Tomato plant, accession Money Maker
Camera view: bottom (45 deg); turntable rotation: 120 degrees
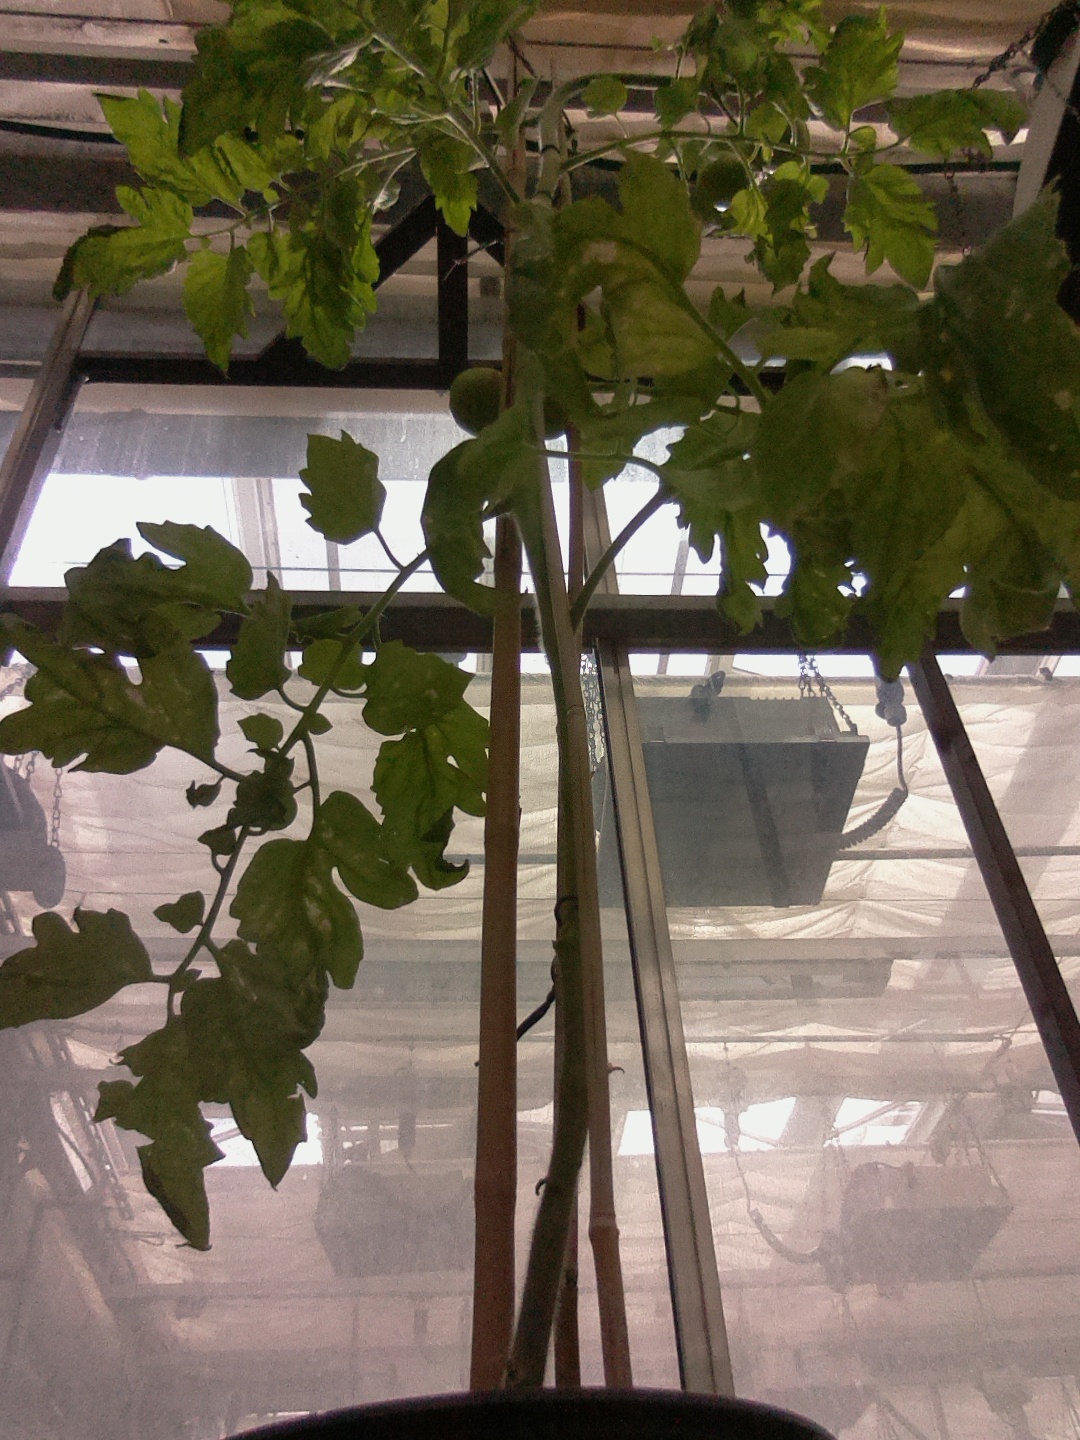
BBCH growth stage 77: 70%-80% of final fruit size